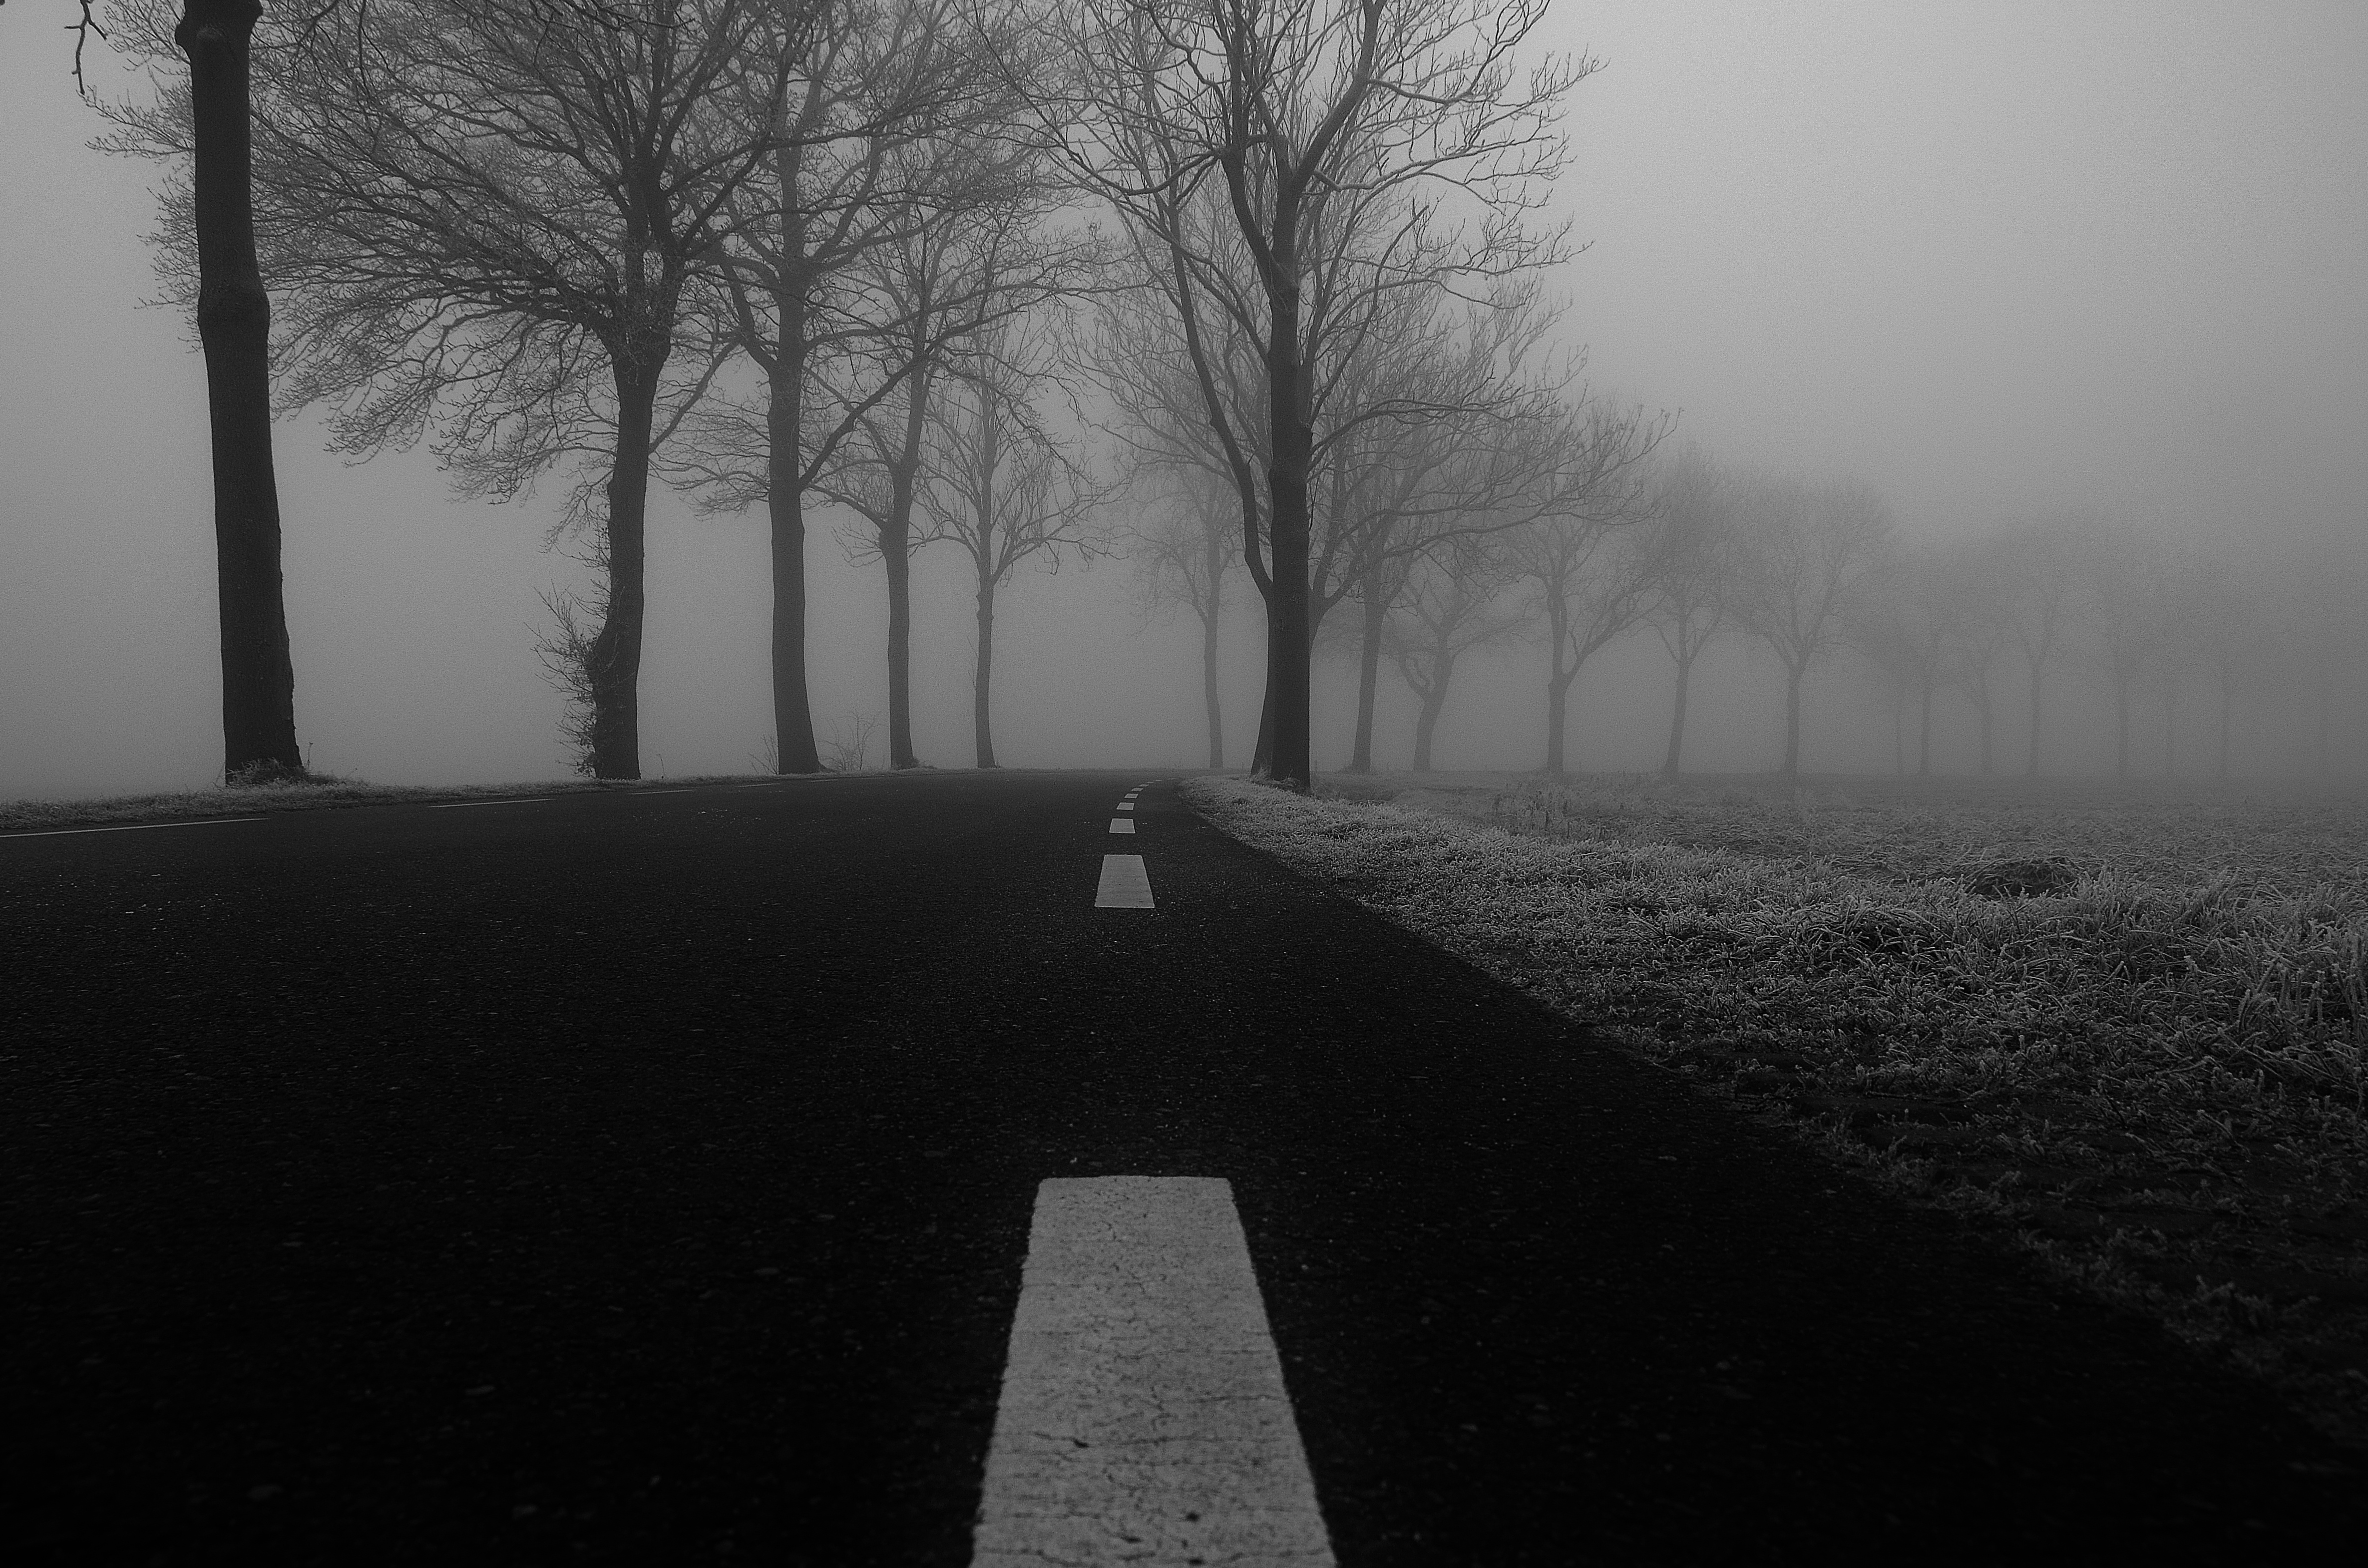
tree, snow, cold, winter, light, black and white, fog, road, mist, white, street, sunlight, morning, atmosphere, foggy, curve, bend, weather, shadow, haze, darkness, black, monochrome, trees, avenue, freezing, monochrome photography, atmospheric phenomenon